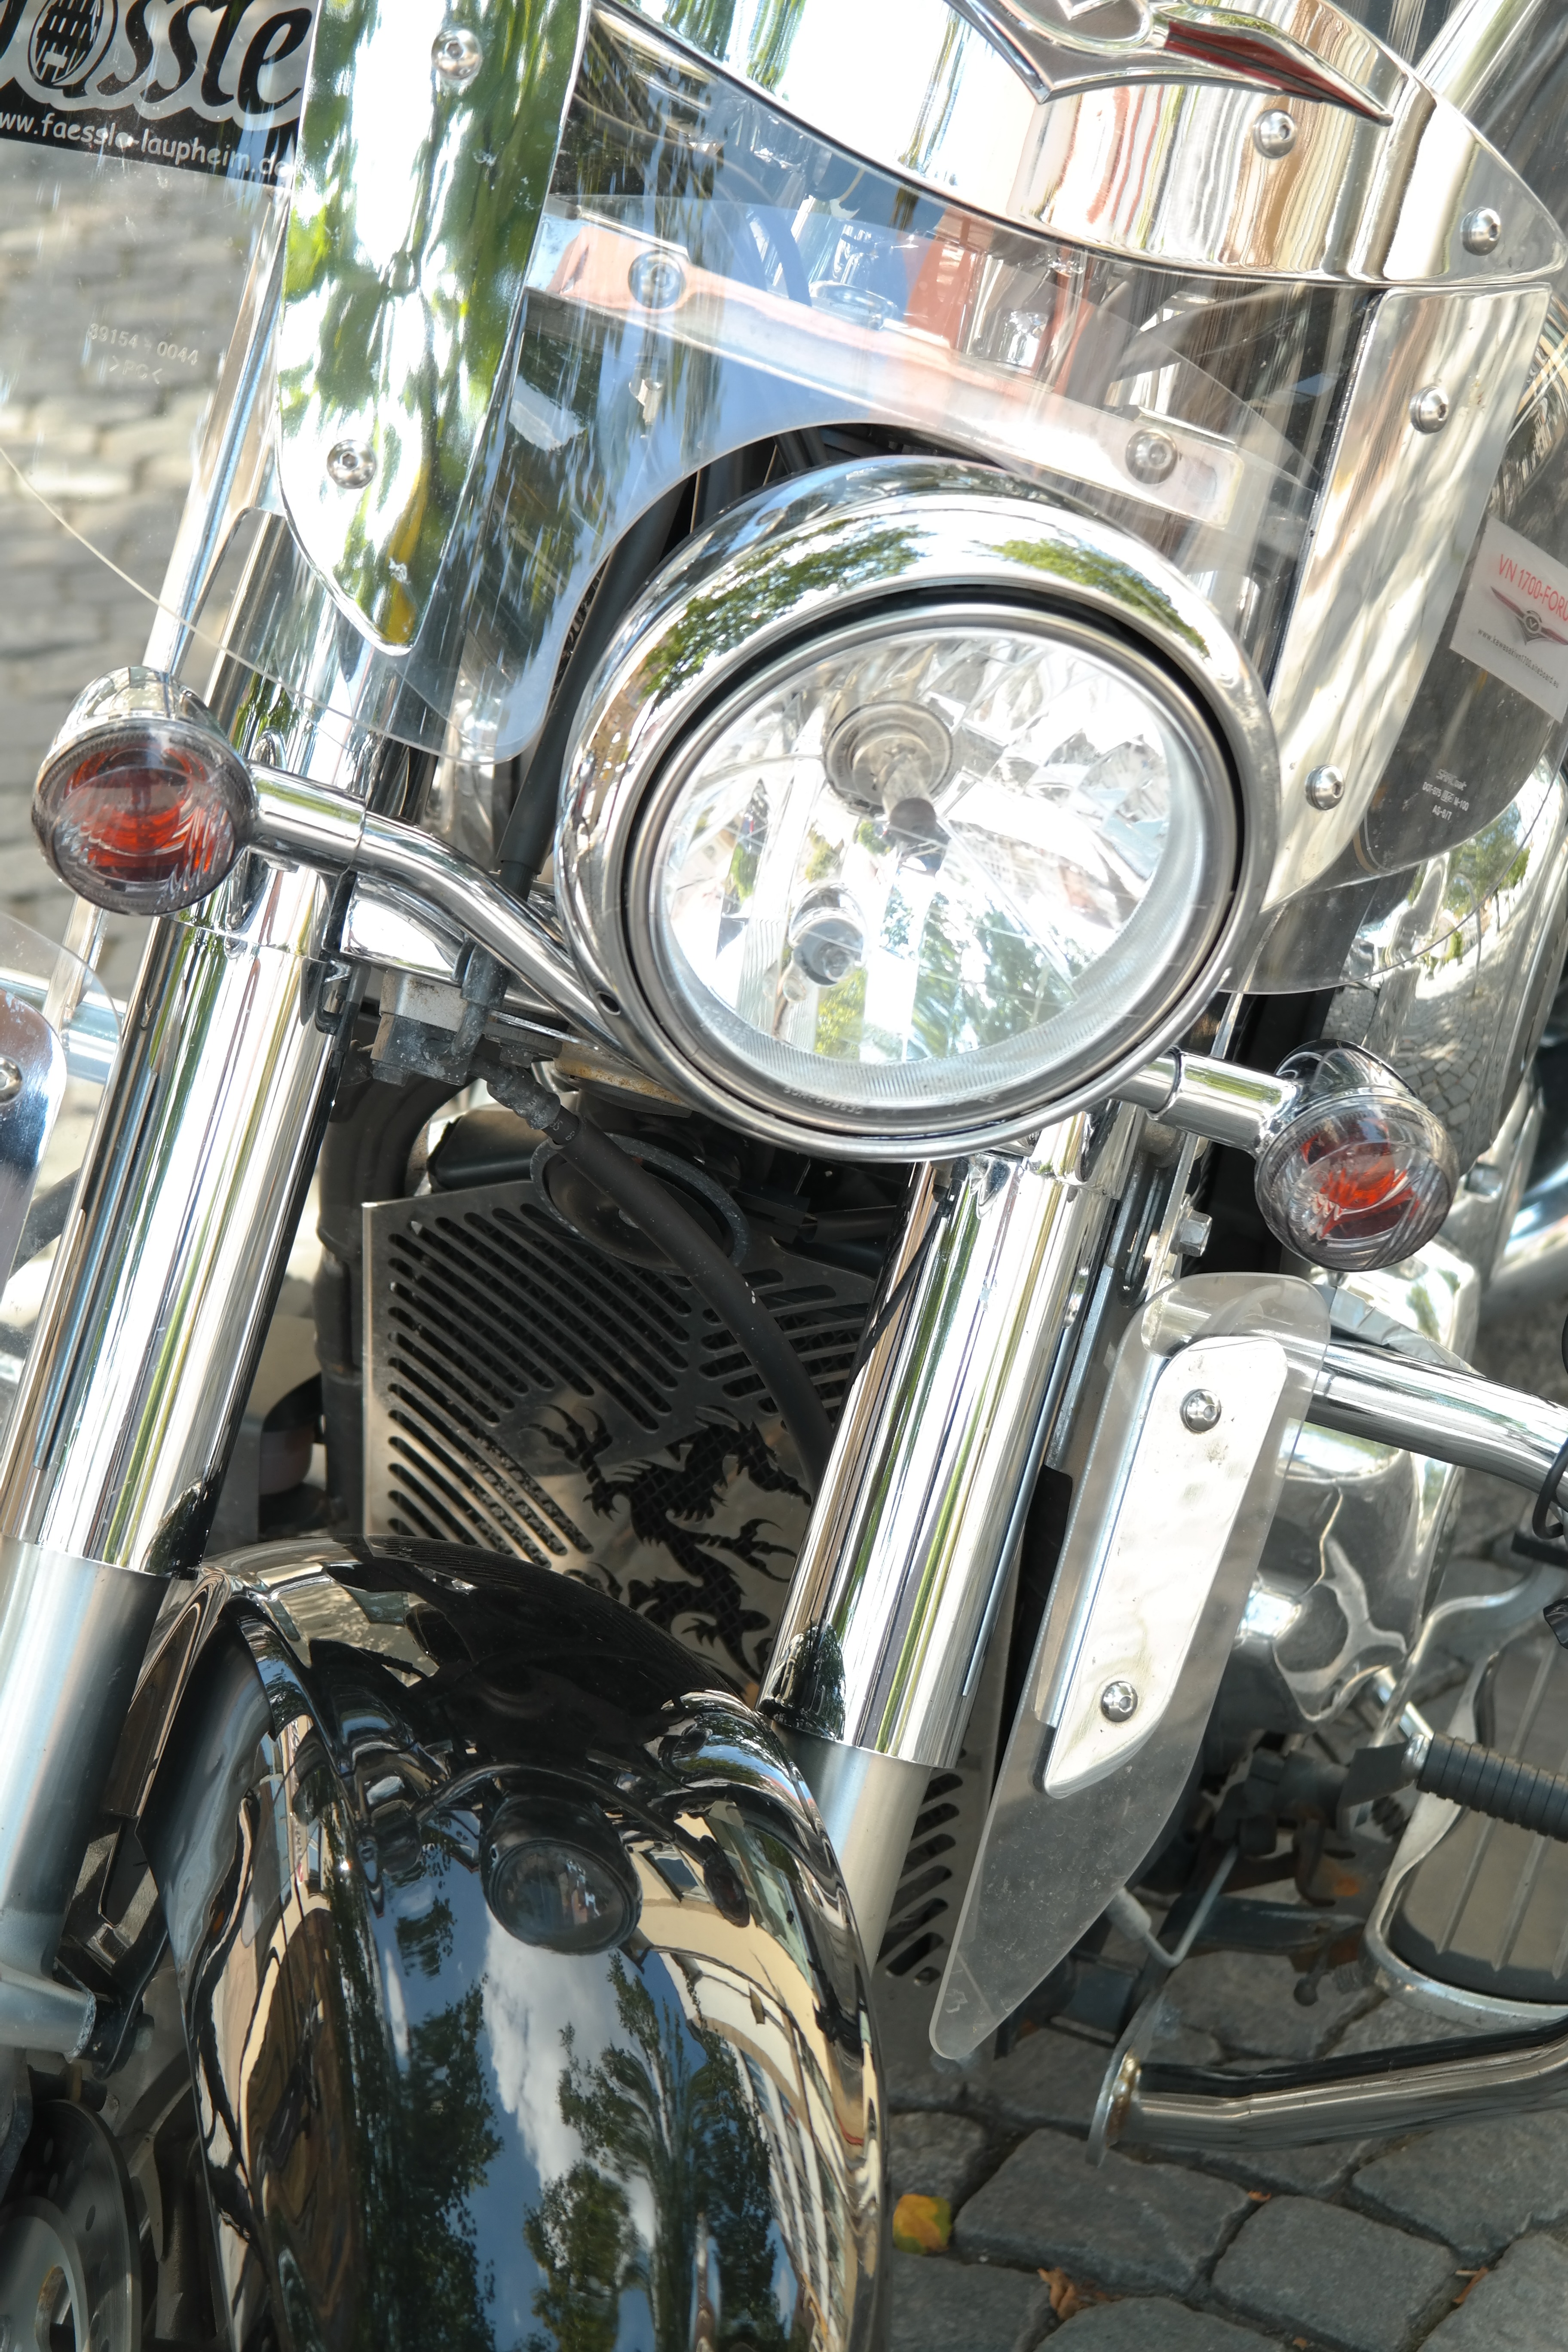
light, technology, car, wheel, window, glass, vehicle, motorcycle, windshield, lamp, spotlight, motor vehicle, chrome, chopper, front light, cruiser, motorcycling, land vehicle, automobile make, automotive exterior